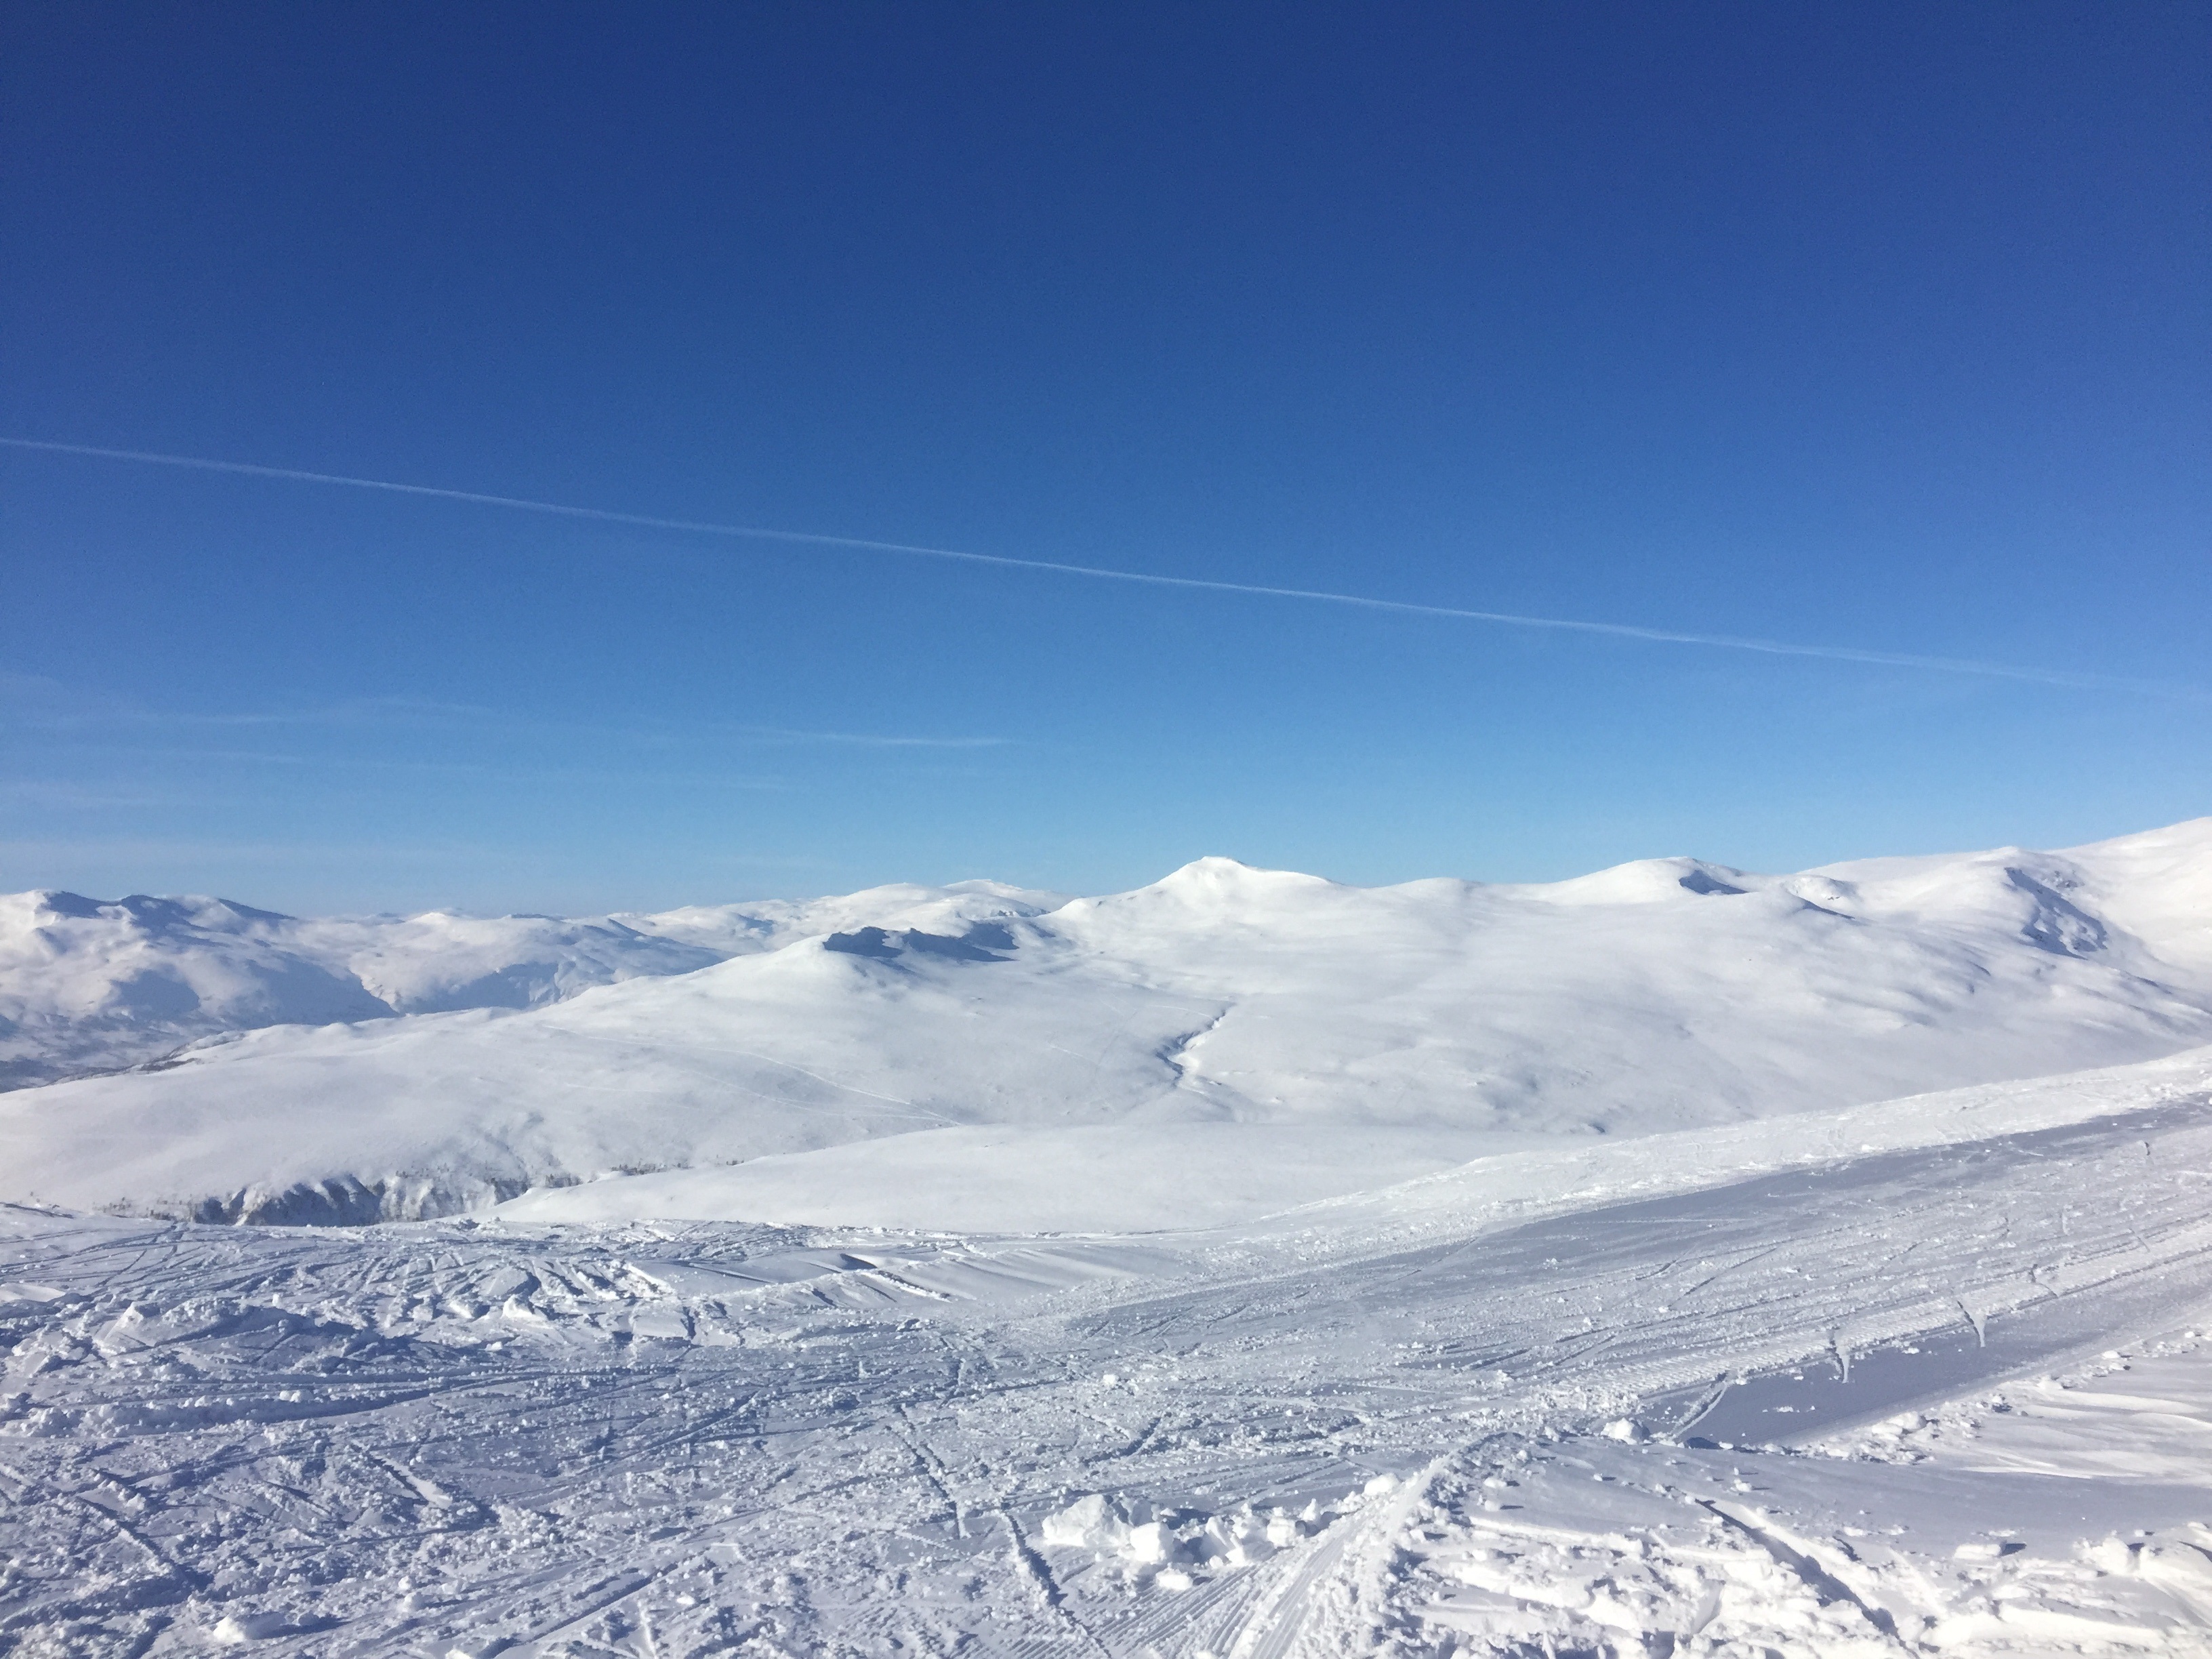
nature, mountain, snow, winter, view, mountain range, weather, skiing, mountain top, ridge, solar, blue sky, winter sport, sports, resort, alps, ski, sweden, landscapes, plateau, views, piste, himmel, fells, beautifully, ski touring, ski mountaineering, ski equipment, norrland, swedish mountains, mountainous landforms, geological phenomenon, hemavan, real mountains, swedish mountain, real mountain